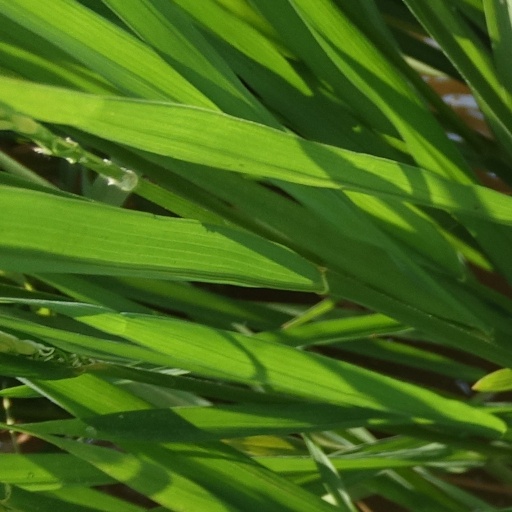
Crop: rice